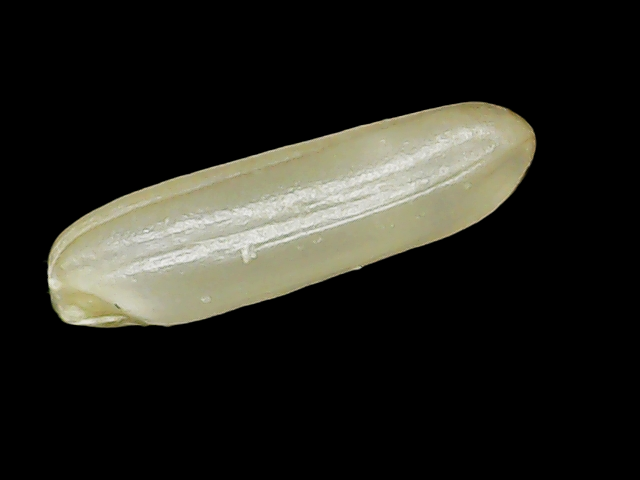
Rice variety: Binadhan19